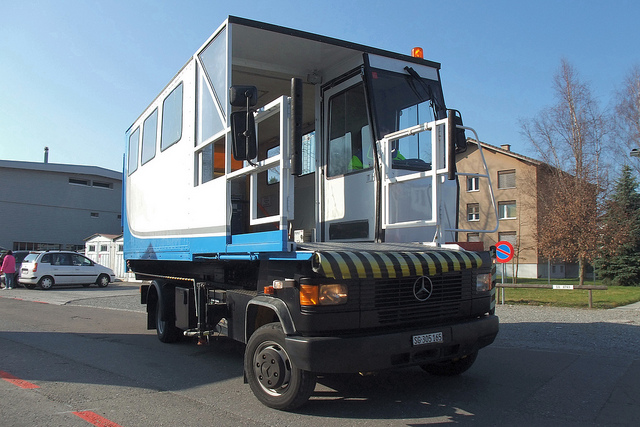
A man drives a truck down the street past parked cars.

A truck is parked in a parking lot.

This truck has an open deck for the passengers.